The Bride (2015 Spanish film)

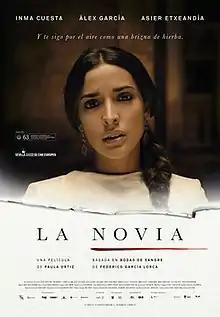
Original theatrical release poster

The Bride is a 2015 drama film directed by Paula Ortiz which stars Inma Cuesta, Álex García and Asier Etxeandia. The screenplay is based on "Blood Wedding", the 1933 tragedy by Federico García Lorca. It was screened in the Zabaltegi section of the 2015 San Sebastián International Film Festival. It was also named as one of three films that could be chosen as the Spanish submission for the Best Foreign Language Film at the 89th Academy Awards, but it was not selected.